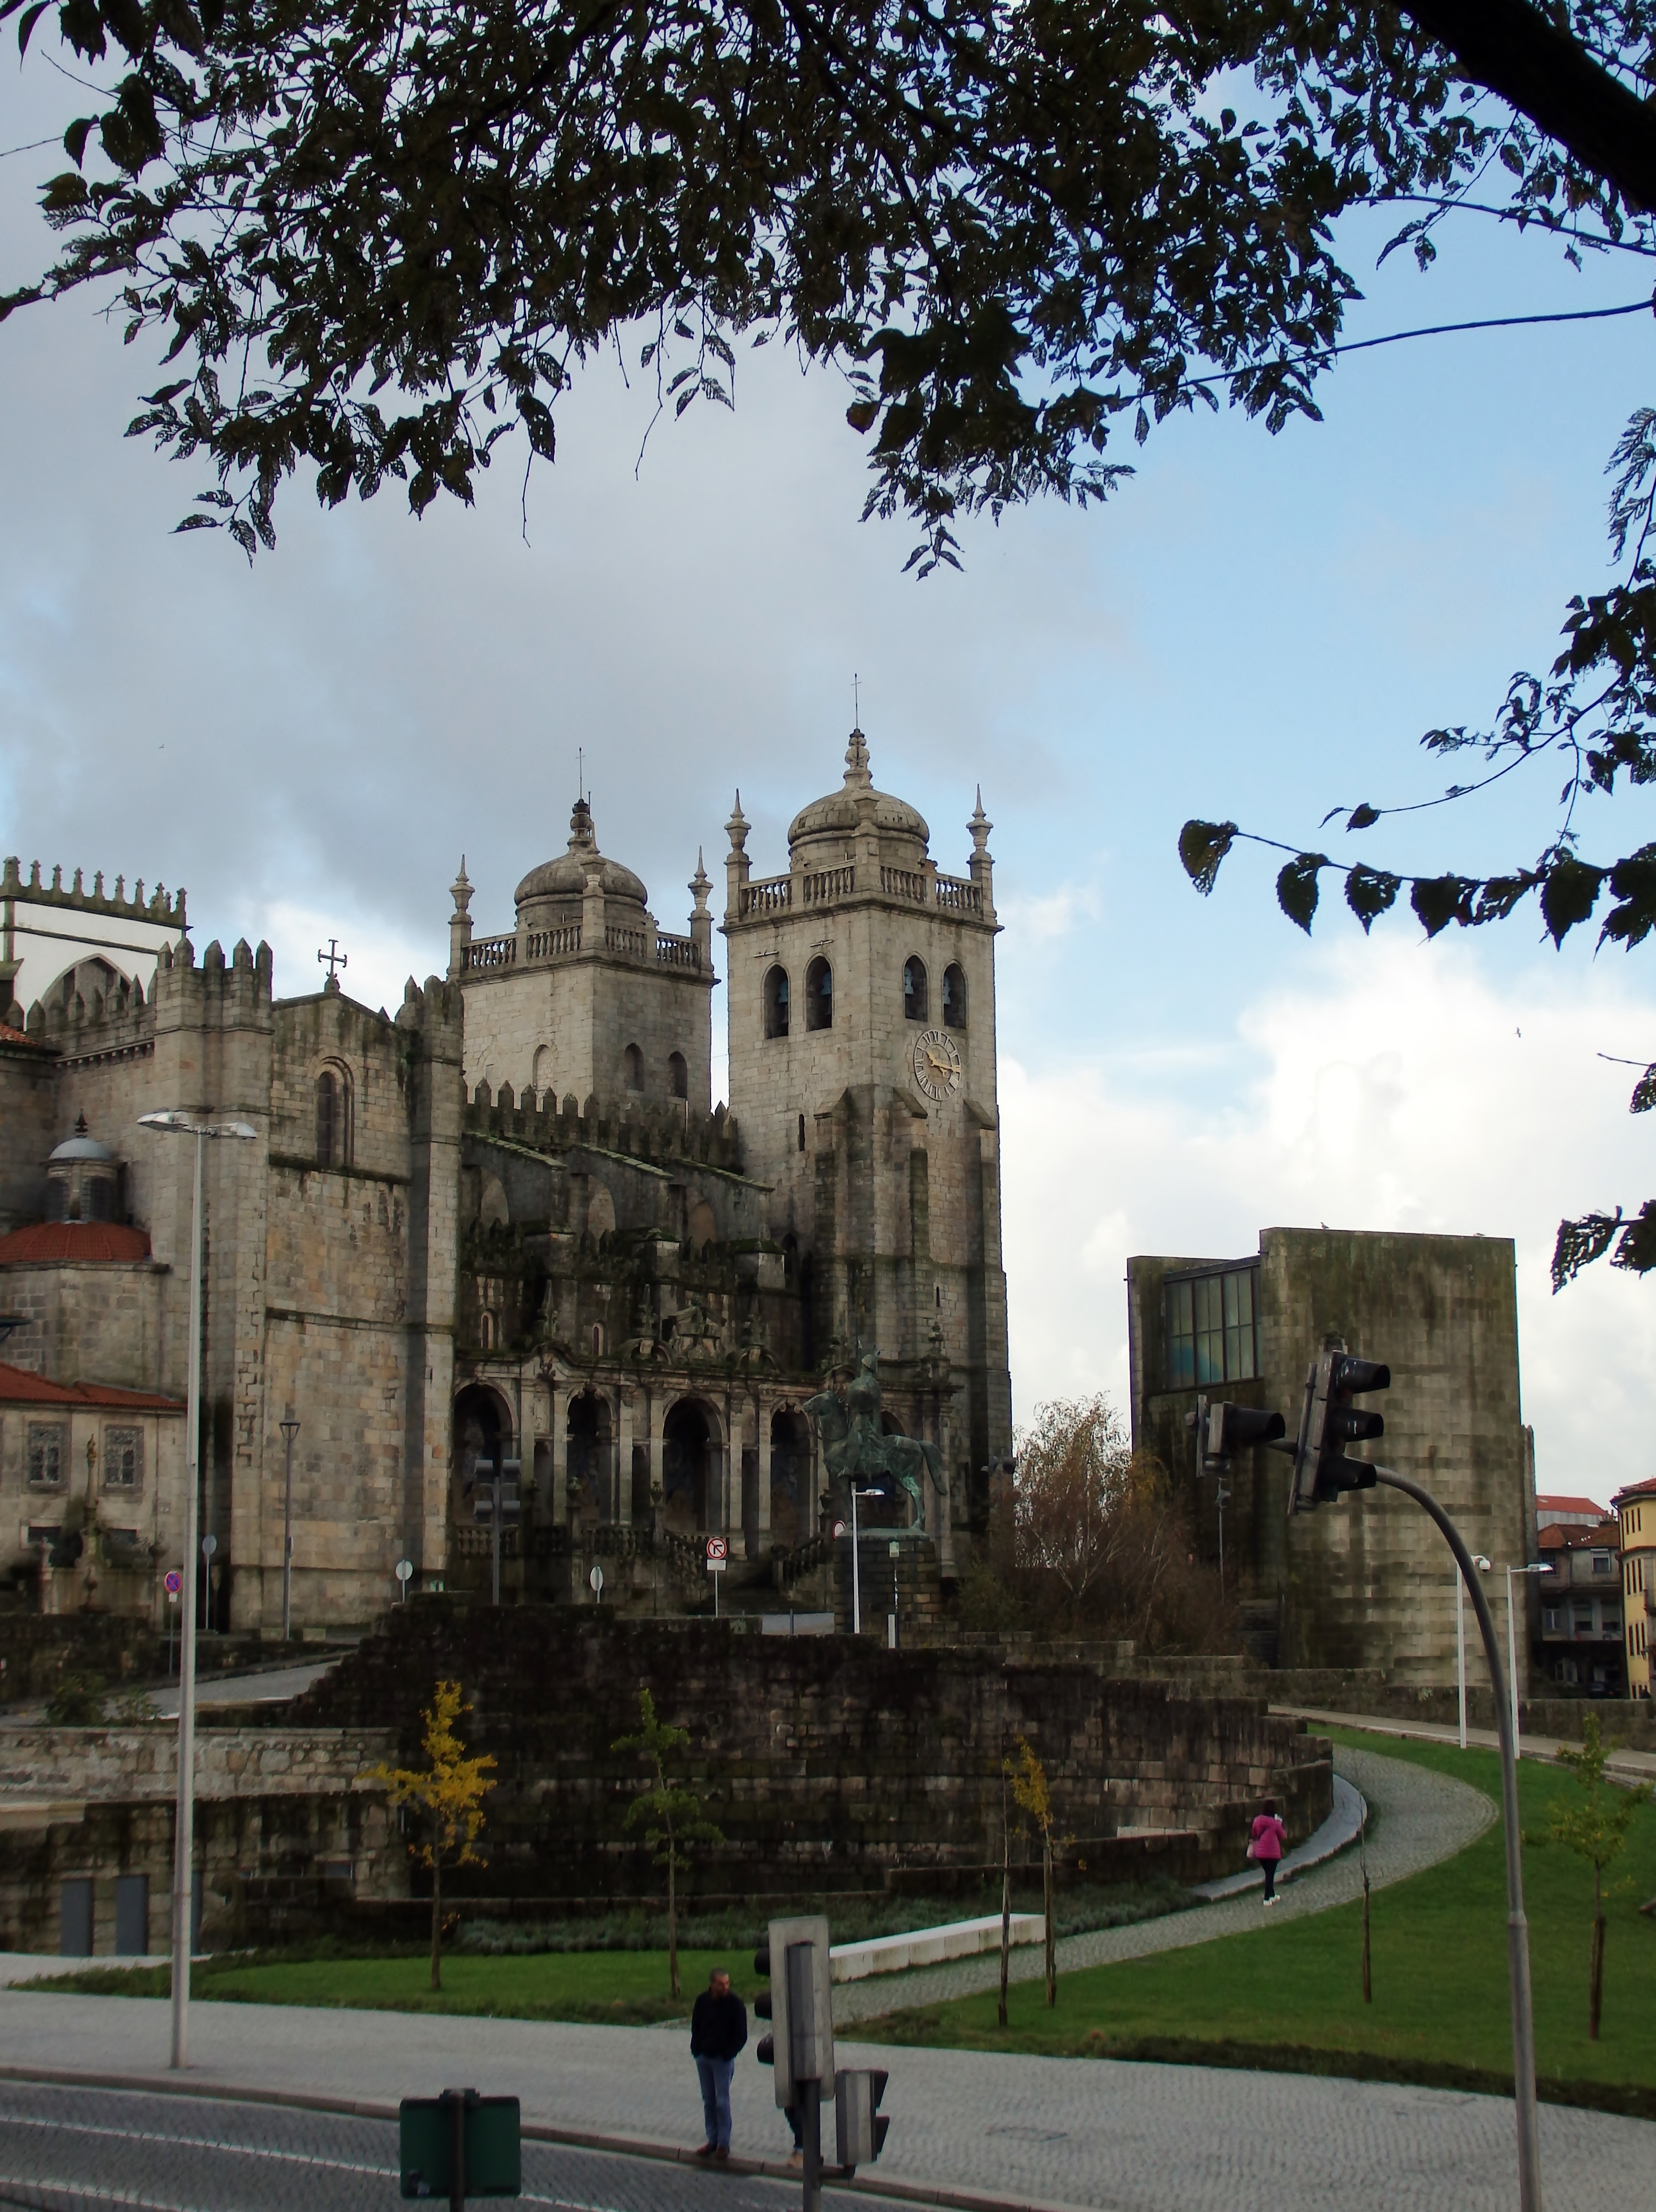
town, city, cityscape, downtown, plaza, landmark, cathedral, waterway, portugal, town square, porto, neighbourhood, urban area, human settlement